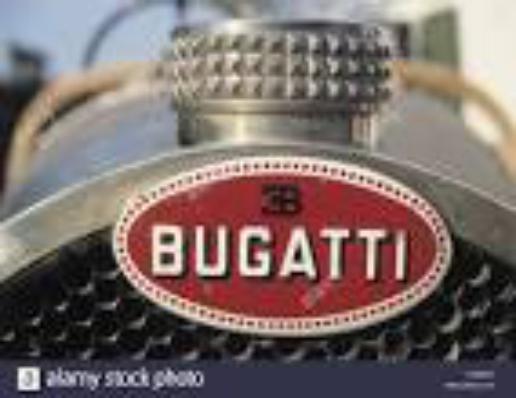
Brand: BUGATTI
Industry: Transportation